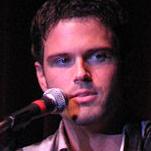
Age: 28